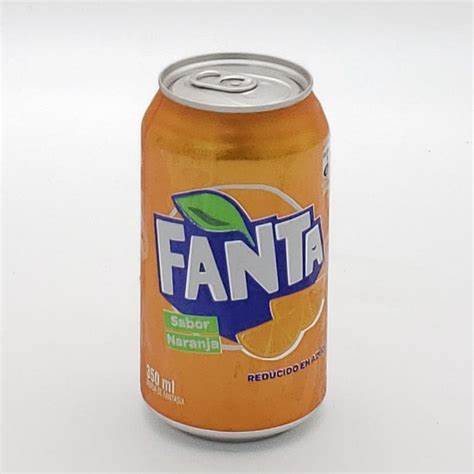
Waste category: metal